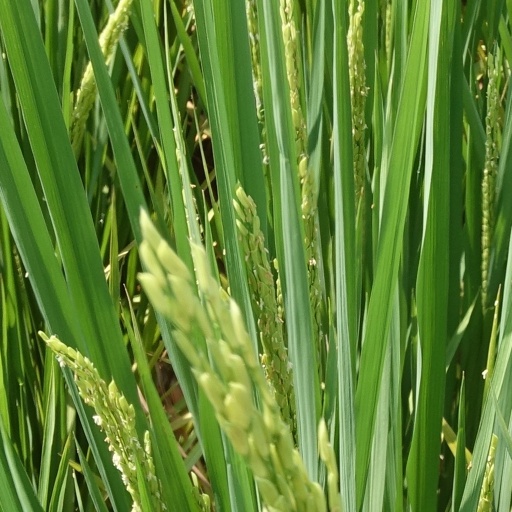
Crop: rice